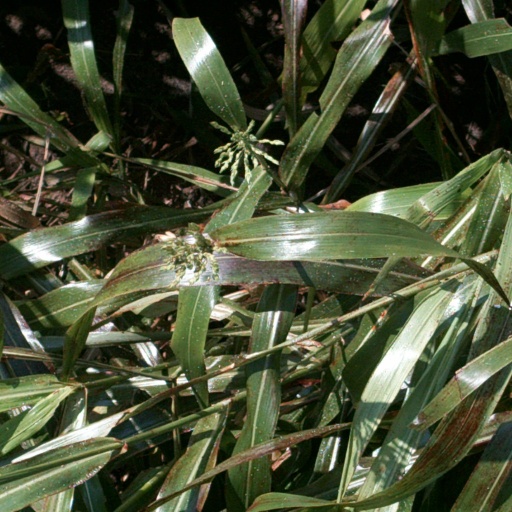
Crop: sorghum